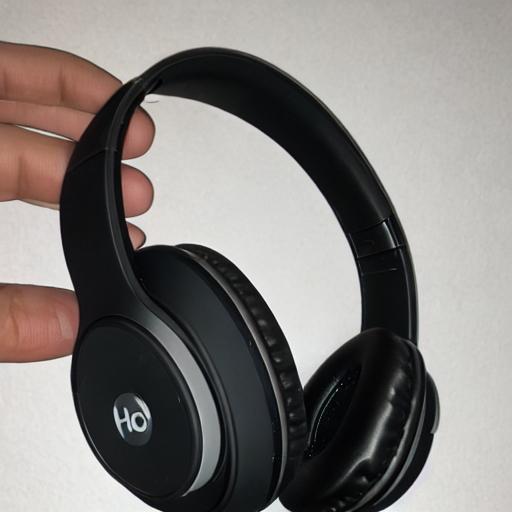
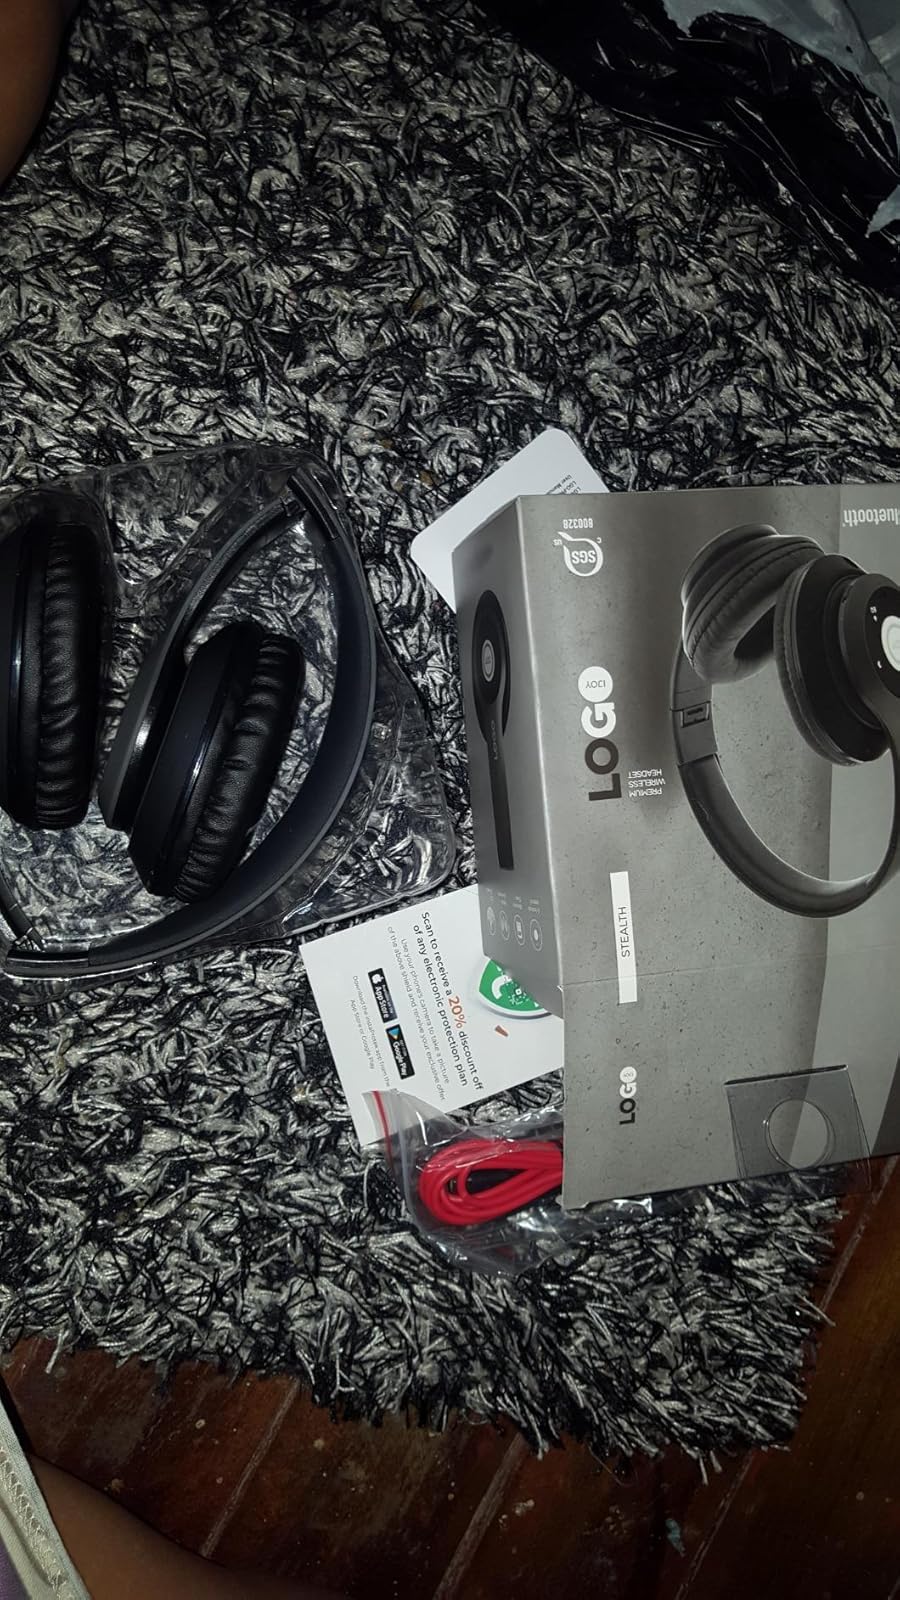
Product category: headphones
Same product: no